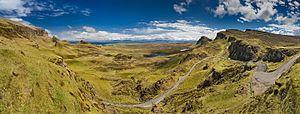
Vue sur la Staffinbay depuis Quiraing, sur l'Île de Skye, en Écosse.
Le Quiraing est une formation géologique d'origine volcanique, née d'un glissement de terrain sur le Trotternish, une péninsule de l'île de Skye en Écosse. Il est aujourd'hui encore en mouvement, la route qui passe à sa base près de Flodigarry est surveillée chaque année par des balises.